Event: Nepal Earthquake
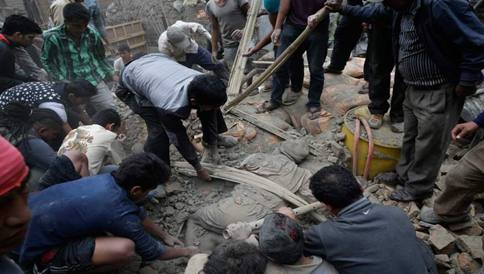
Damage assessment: damage